Tao Heung Foods of Mankind Museum

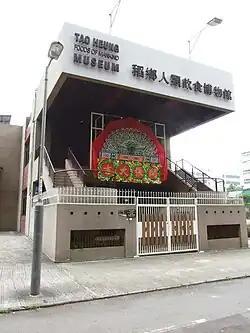
Former location of the Tao Heung Foods of Mankind Museum in Fanling.

Tao Heung Foods of Mankind Museum, formerly Foods of Mankind Museum, is the first 'foods of mankind' museum in Hong Kong. It is one of the few museums not run and funded by the government.